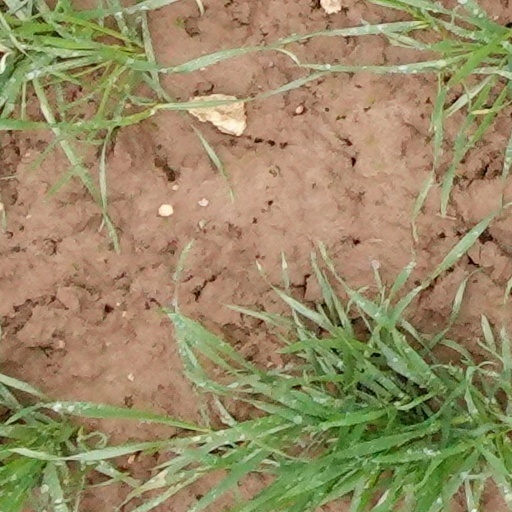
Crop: wheat